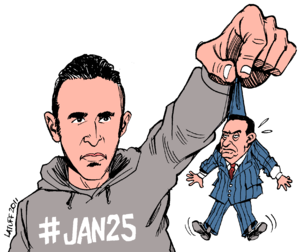
Egyptiske revolution 2011
En politisk karikatur af Carlos Latuff som forestiller Khaled Mohamed Saeed der bliver hold op af Hosni Mubarak
Den egyptiske revolution eller Vredens dag er en række gadedemonstrationer, protester og civile ulydighedshandlinger, som har fundet sted i Egypten siden 25. januar 2011 og i høj grad er inspireret af Jasminrevolutionen i Tunesien. Hovedformålet med optøjerne var at vælte Egyptens præsident Hosni Mubarak, som har været ved magten i næsten 30 år. Som en konsekvens af revolutionen dannede den egyptiske hærs øverste råd en overgangsregering med nye ministre fra oppositionen i februar 2011.